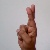
The image shows a hand gesture representing the letter 'R' in Indian Sign Language.